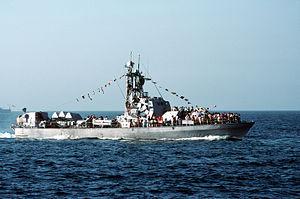
Ces patrouilleurs israéliens furent dès l'origine conçus pour emporter le missile Gabriel alors en développement.